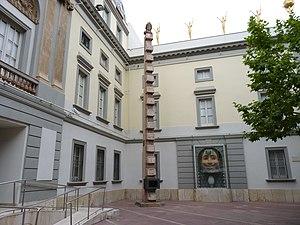
Obélisque de la télévision (Wolf Vostell) et Théatre-Musée Dalí, Figuères (Haut-Ampurdan, Gérone, Catalogne, Espagne) Català: Obelisc de la Television (Wolf Vostell) i Teatre-Museu Dalí, Figueres (Alt Empordà, Girona, Catalunya, Espanya) Español: Obelisco de la Television (Wolf Vostell) y Teatro-Museo Dalí, Figueras (Alto Ampurdán, Gerona, Cataluña, España)